Winter War

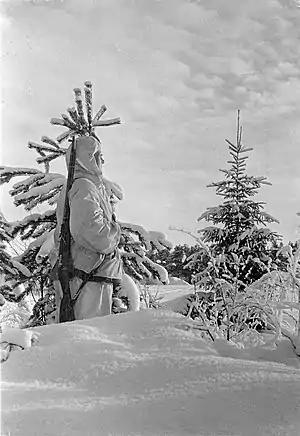
A Finnish soldier on guard near Kemijärvi in February 1940.

The Finnish area of Lapland, bestriding the Arctic Circle, is sparsely developed, with little daylight and persistent snow-cover during winter; the Finns expected nothing more than raiding parties and reconnaissance patrols. Instead, the Soviets sent full divisions. On 11 December, the Finns rearranged the defence of Lapland and detached the Lapland Group from the North Finland Group. The group was placed under the command of Kurt Wallenius.